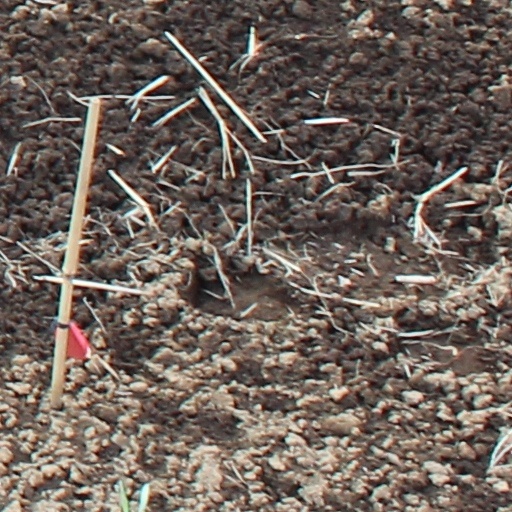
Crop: wheat